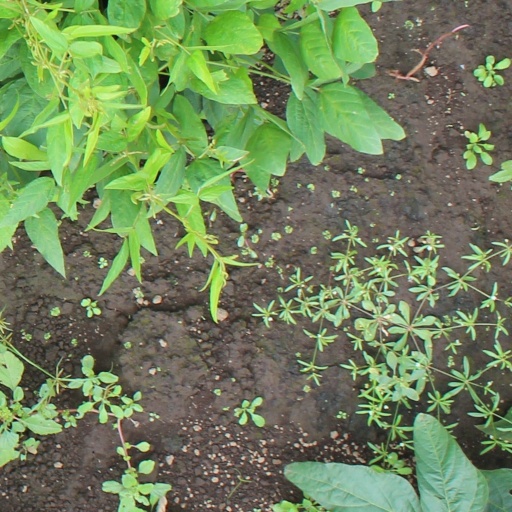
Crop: soybean